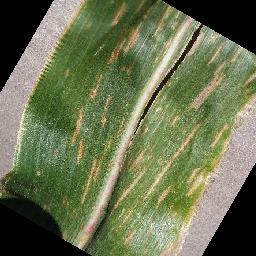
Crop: corn
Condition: (maize)_cercospora_spot_gray_spot